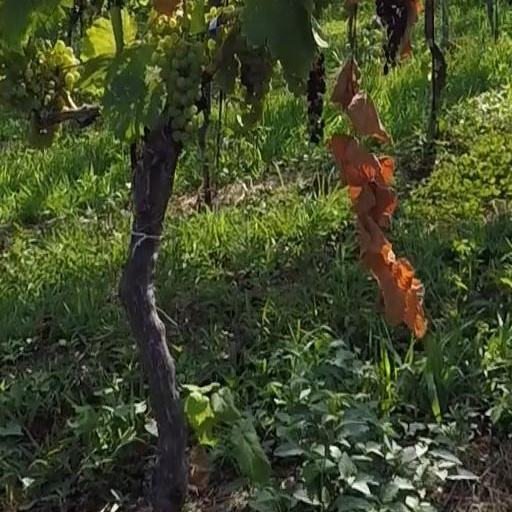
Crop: grape